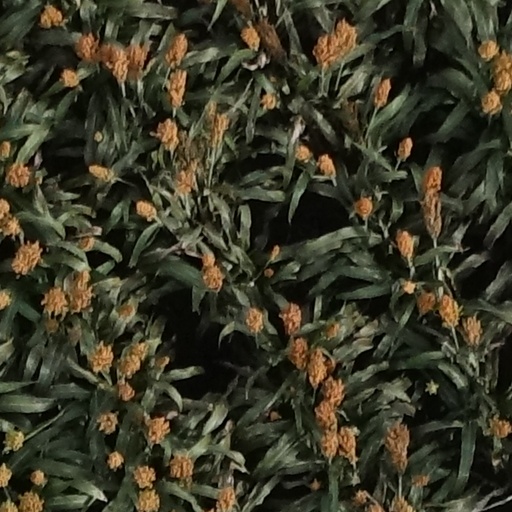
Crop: sorghum